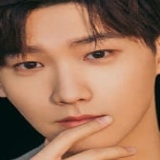
diễn viên Hinh Chiêu Lâm